Karamana River

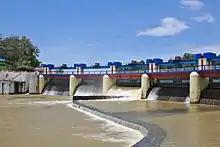
Aruvikkara Dam on Karamana River

The largest tributary of the Karamana is the Killiyar, which flows for a distance of 24 kilometres. It has five anicuts on it which regulates the flow of water. Part of the water was diverted into the Kochar channel which in turn fed the Pathrakulam pond (no longer exists) adjacent to current Padmatheerthakulam outside the Padmanabhaswamy Temple. There are several temples located along the Killiyar's banks, the most famous of which is the Attukal Temple.